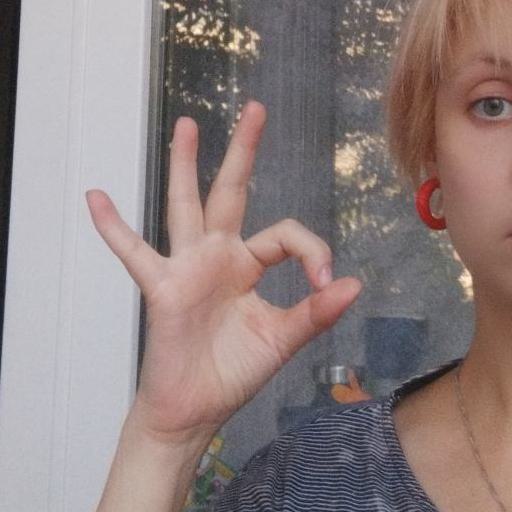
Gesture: ok